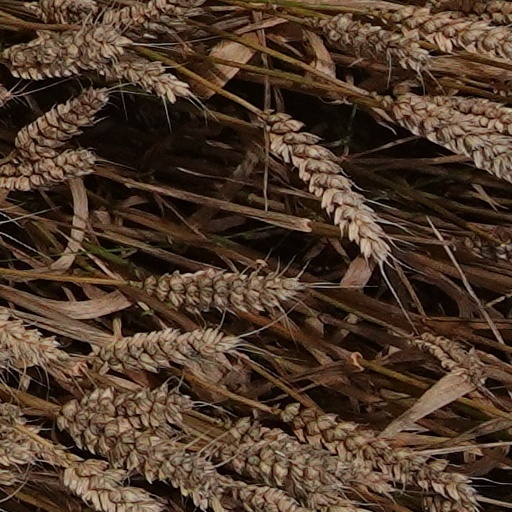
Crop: wheat